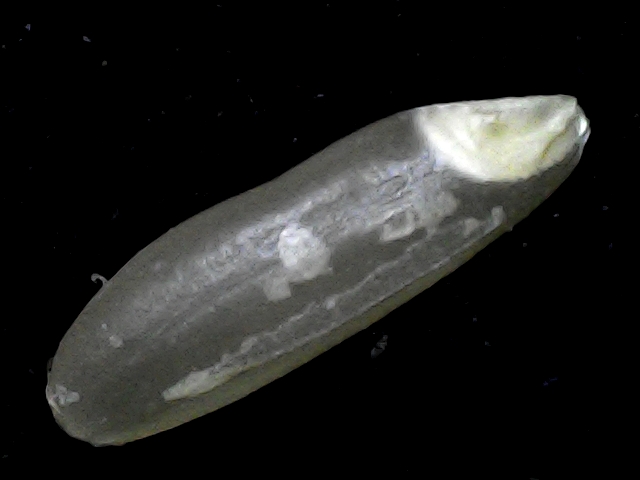
Rice variety: BR23